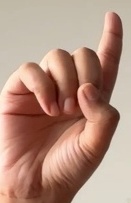
ASL sign: D